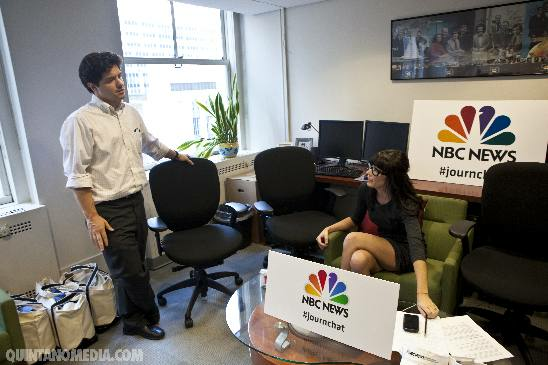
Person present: Yes